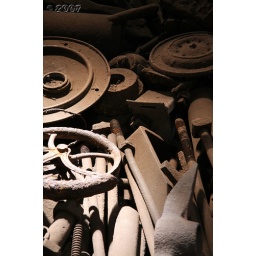
Random machine parts and tools in an abandoned train round house.